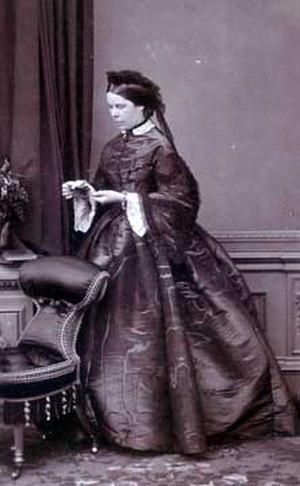
Lady Augusta Elizabeth Frederica Stanley, née le 3 avril 1822 et morte le 1ᵉʳ mars 1876, est la fille de Thomas Bruce, 7ᵉ comte d'Elgin et d'Elizabeth Oswald, comtesse d'Elgin.